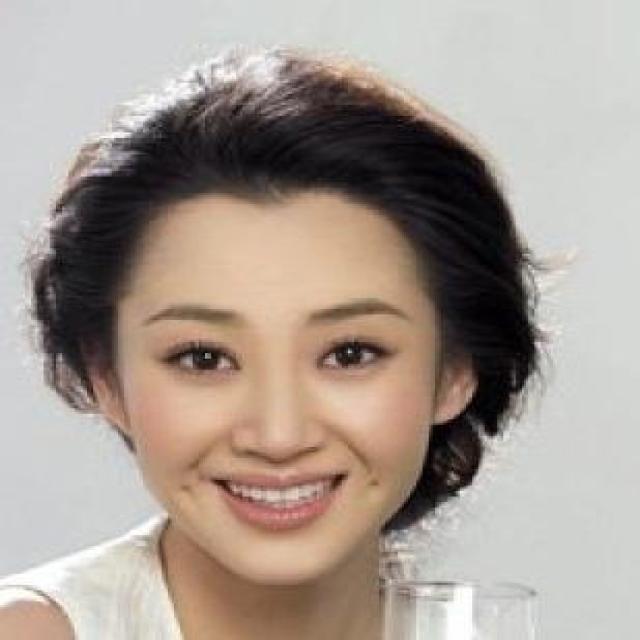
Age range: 21-44